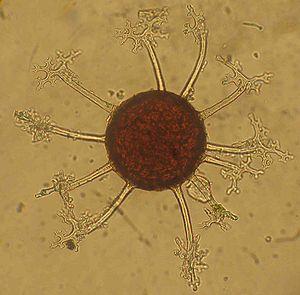
L'oïdium, appelé aussi pourriture blanche ou maladie du blanc, est le nom générique donné à une série de maladies cryptogamiques causées par la forme asexuée de certains champignons ascomycètes appartenant à l'ordre des Erysiphales et à la famille des érysiphacées.
Erysiphe alphitoides est une espèce de champignons ascomycètes de la famille des Erysiphaceae.